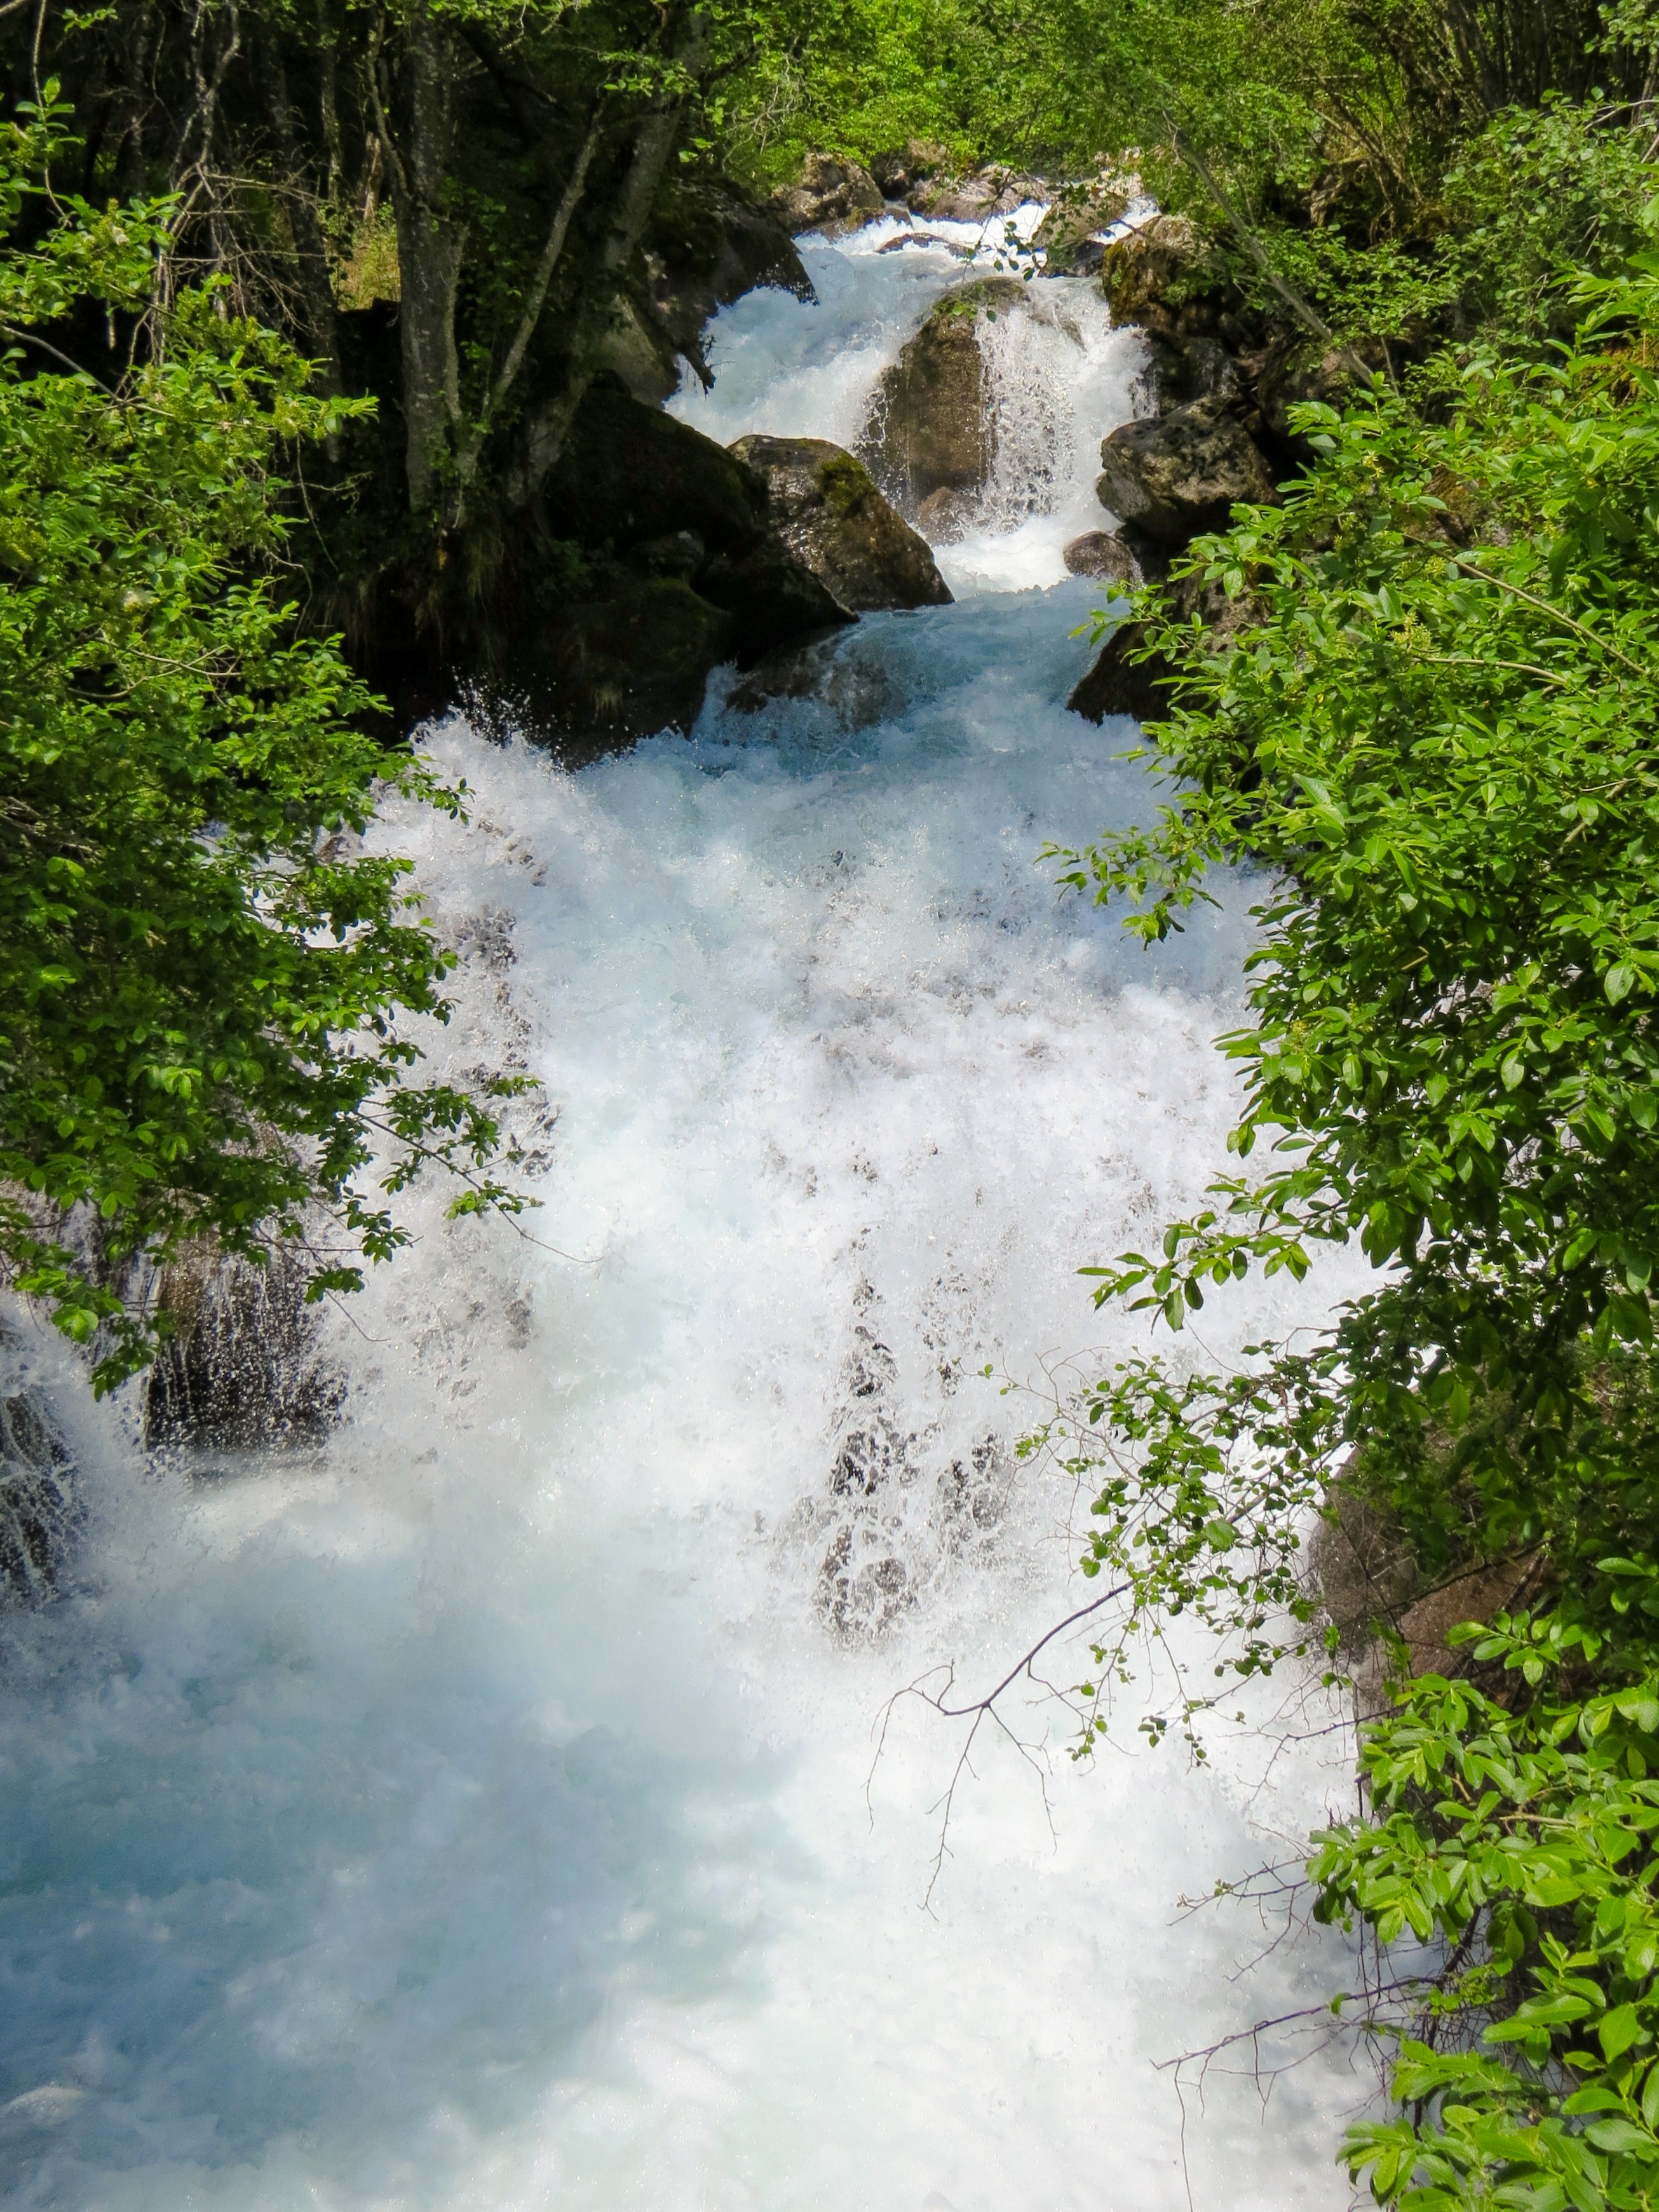
landscape, tree, water, nature, forest, rock, waterfall, river, wild, stream, jungle, splash, rapid, bubble, body of water, current, mountains, rainforest, bach, waters, water feature, watercourse, river landscape, foaming, water running, mountain stream, snow melt